Wayne Gretzky Hockey 3

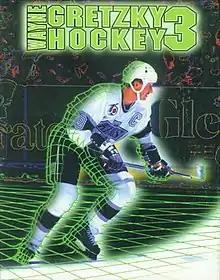

Wayne Gretzky Hockey 3 is a 1992 ice hockey-themed sports game developed and published by Bethesda Softworks.